Palazzo Priuli Manfrin

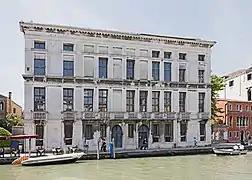
Facade on Cannaregio Canal

The heraldic symbols of the Priuli family on the walls of the palace, dating to 1520, indicated the Priuli were the original owners of the palace, likely Angelo Maria Priuli and his son Pietro (1484–1550). Pietro was a Savio for the sestiere of Cannaregio, which was a magistracy. Through his 1517 marriage to Andriana Venier, he inherited the castle of Sanguinetto, near Verona.